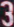
Number: 3